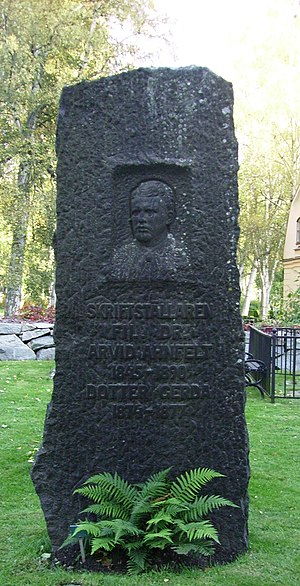
Arvid Ahnfelt
Arvid Ahnfelts grav.
Arvid Wolfgang Nathanael Ahnfelt var en svensk forfatter og litteraturhistoriker, søn af provst P.G. Ahnfelt.